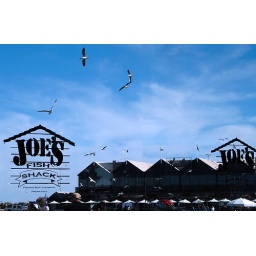
The view out the window at Joe's Fish Shack.. best fish &amp;amp; chips in Perth